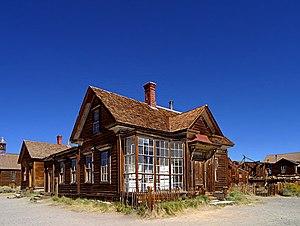
La Ville fantôme de Bodie, en Californie (USA). Objectif Sigma 12-24 mm.